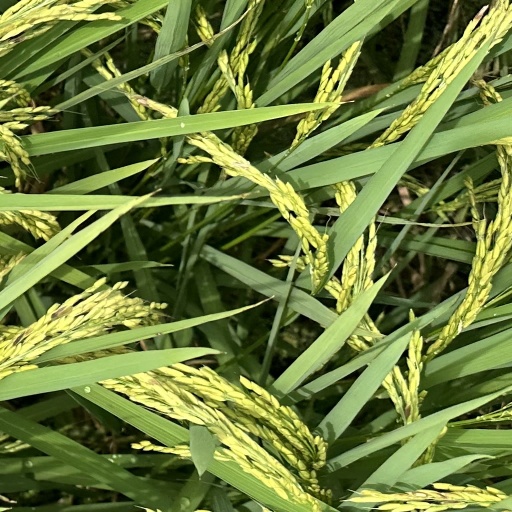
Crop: rice